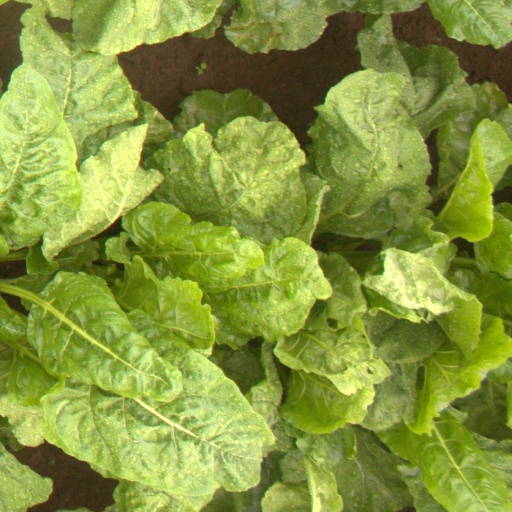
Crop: sugar beet